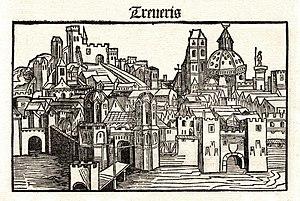
Trèves est une ville et un arrondissement d'Allemagne, dans le Land de Rhénanie-Palatinat. La ville est située sur la Moselle. En 2015, elle comptait 114 914 habitants.